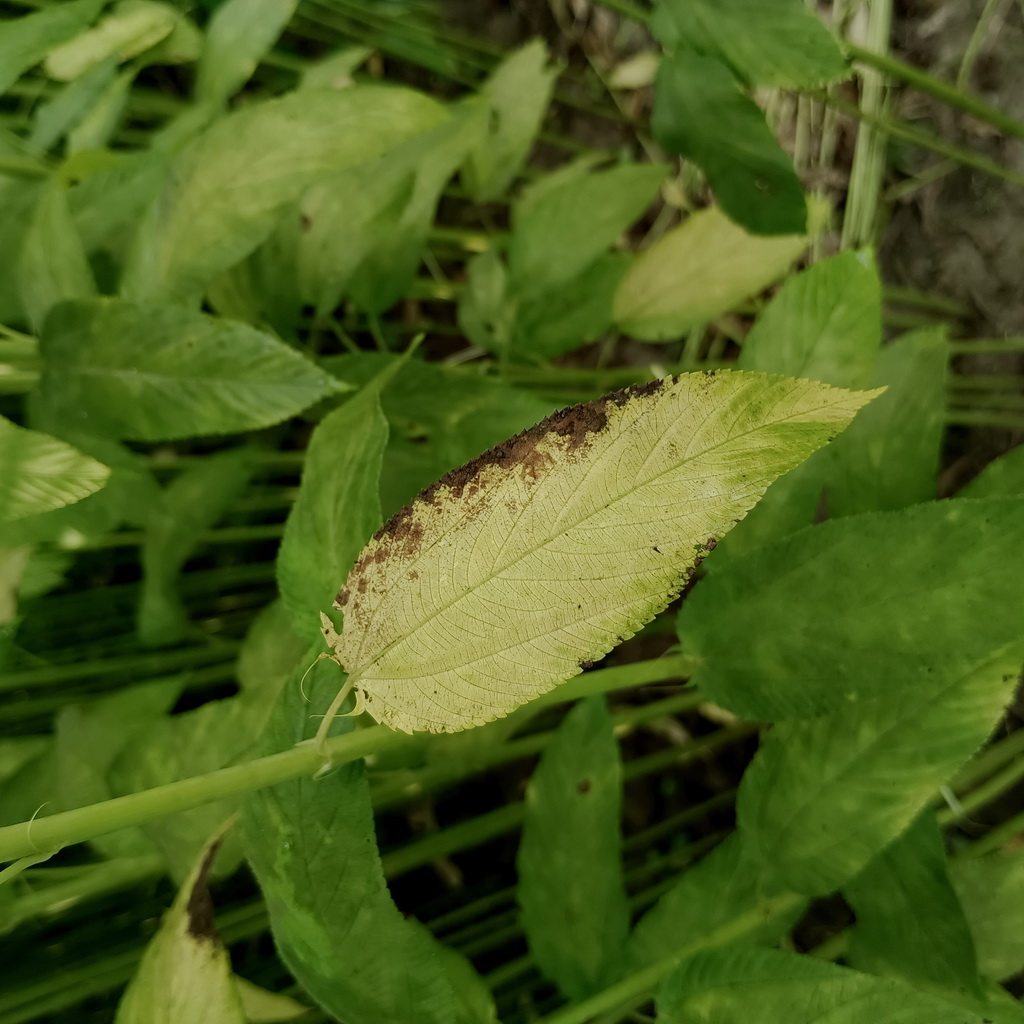
Label: Mosaic